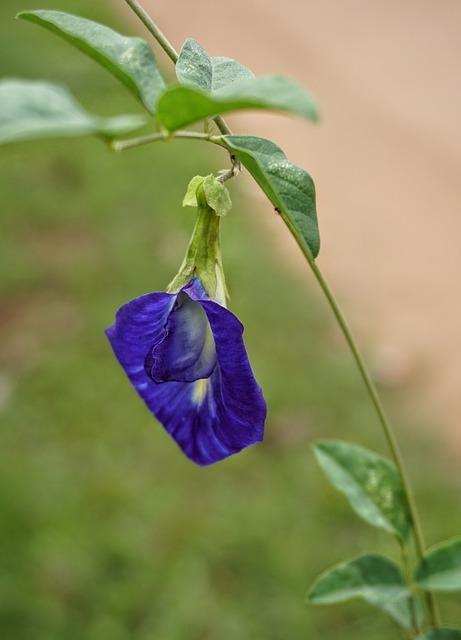
butterfly